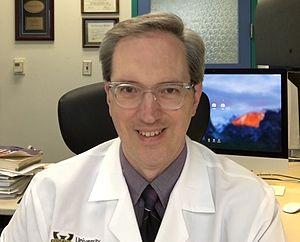
David H. Gorski est un chirurgien oncologue américain, professeur de chirurgie à l'université de Wayne State et un chirurgien oncologue au Barbara Ann Karmanos Cancer Institute, spécialisé dans le cancer du sein. Il critique la médecine alternative et le mouvement anti-vaccin. Il est l'auteur d'un blog, Respectful Insolence et est rédacteur en chef du site web Science-Based Medicine.
Kathleen Seidel est une bibliothécaire américaine, militante du mouvement pour les droits des personnes autistes. L'un de ses enfants étant diagnostiqué avec syndrome d'Asperger, son père — décédé depuis au moins 2008 — présentait des traits similaires. Elle a créé et maintenu jusqu'en 2008 neurodiversity.com, un site complet sur la recherche consacrée à l'autisme, destiné à faciliter l'information dans ce domaine, et dont le slogan promeut la neurodiversité. Chercheuse et blogueuse, elle réside à Peterborough, dans le New Hampshire, avec son mari et ses enfants.